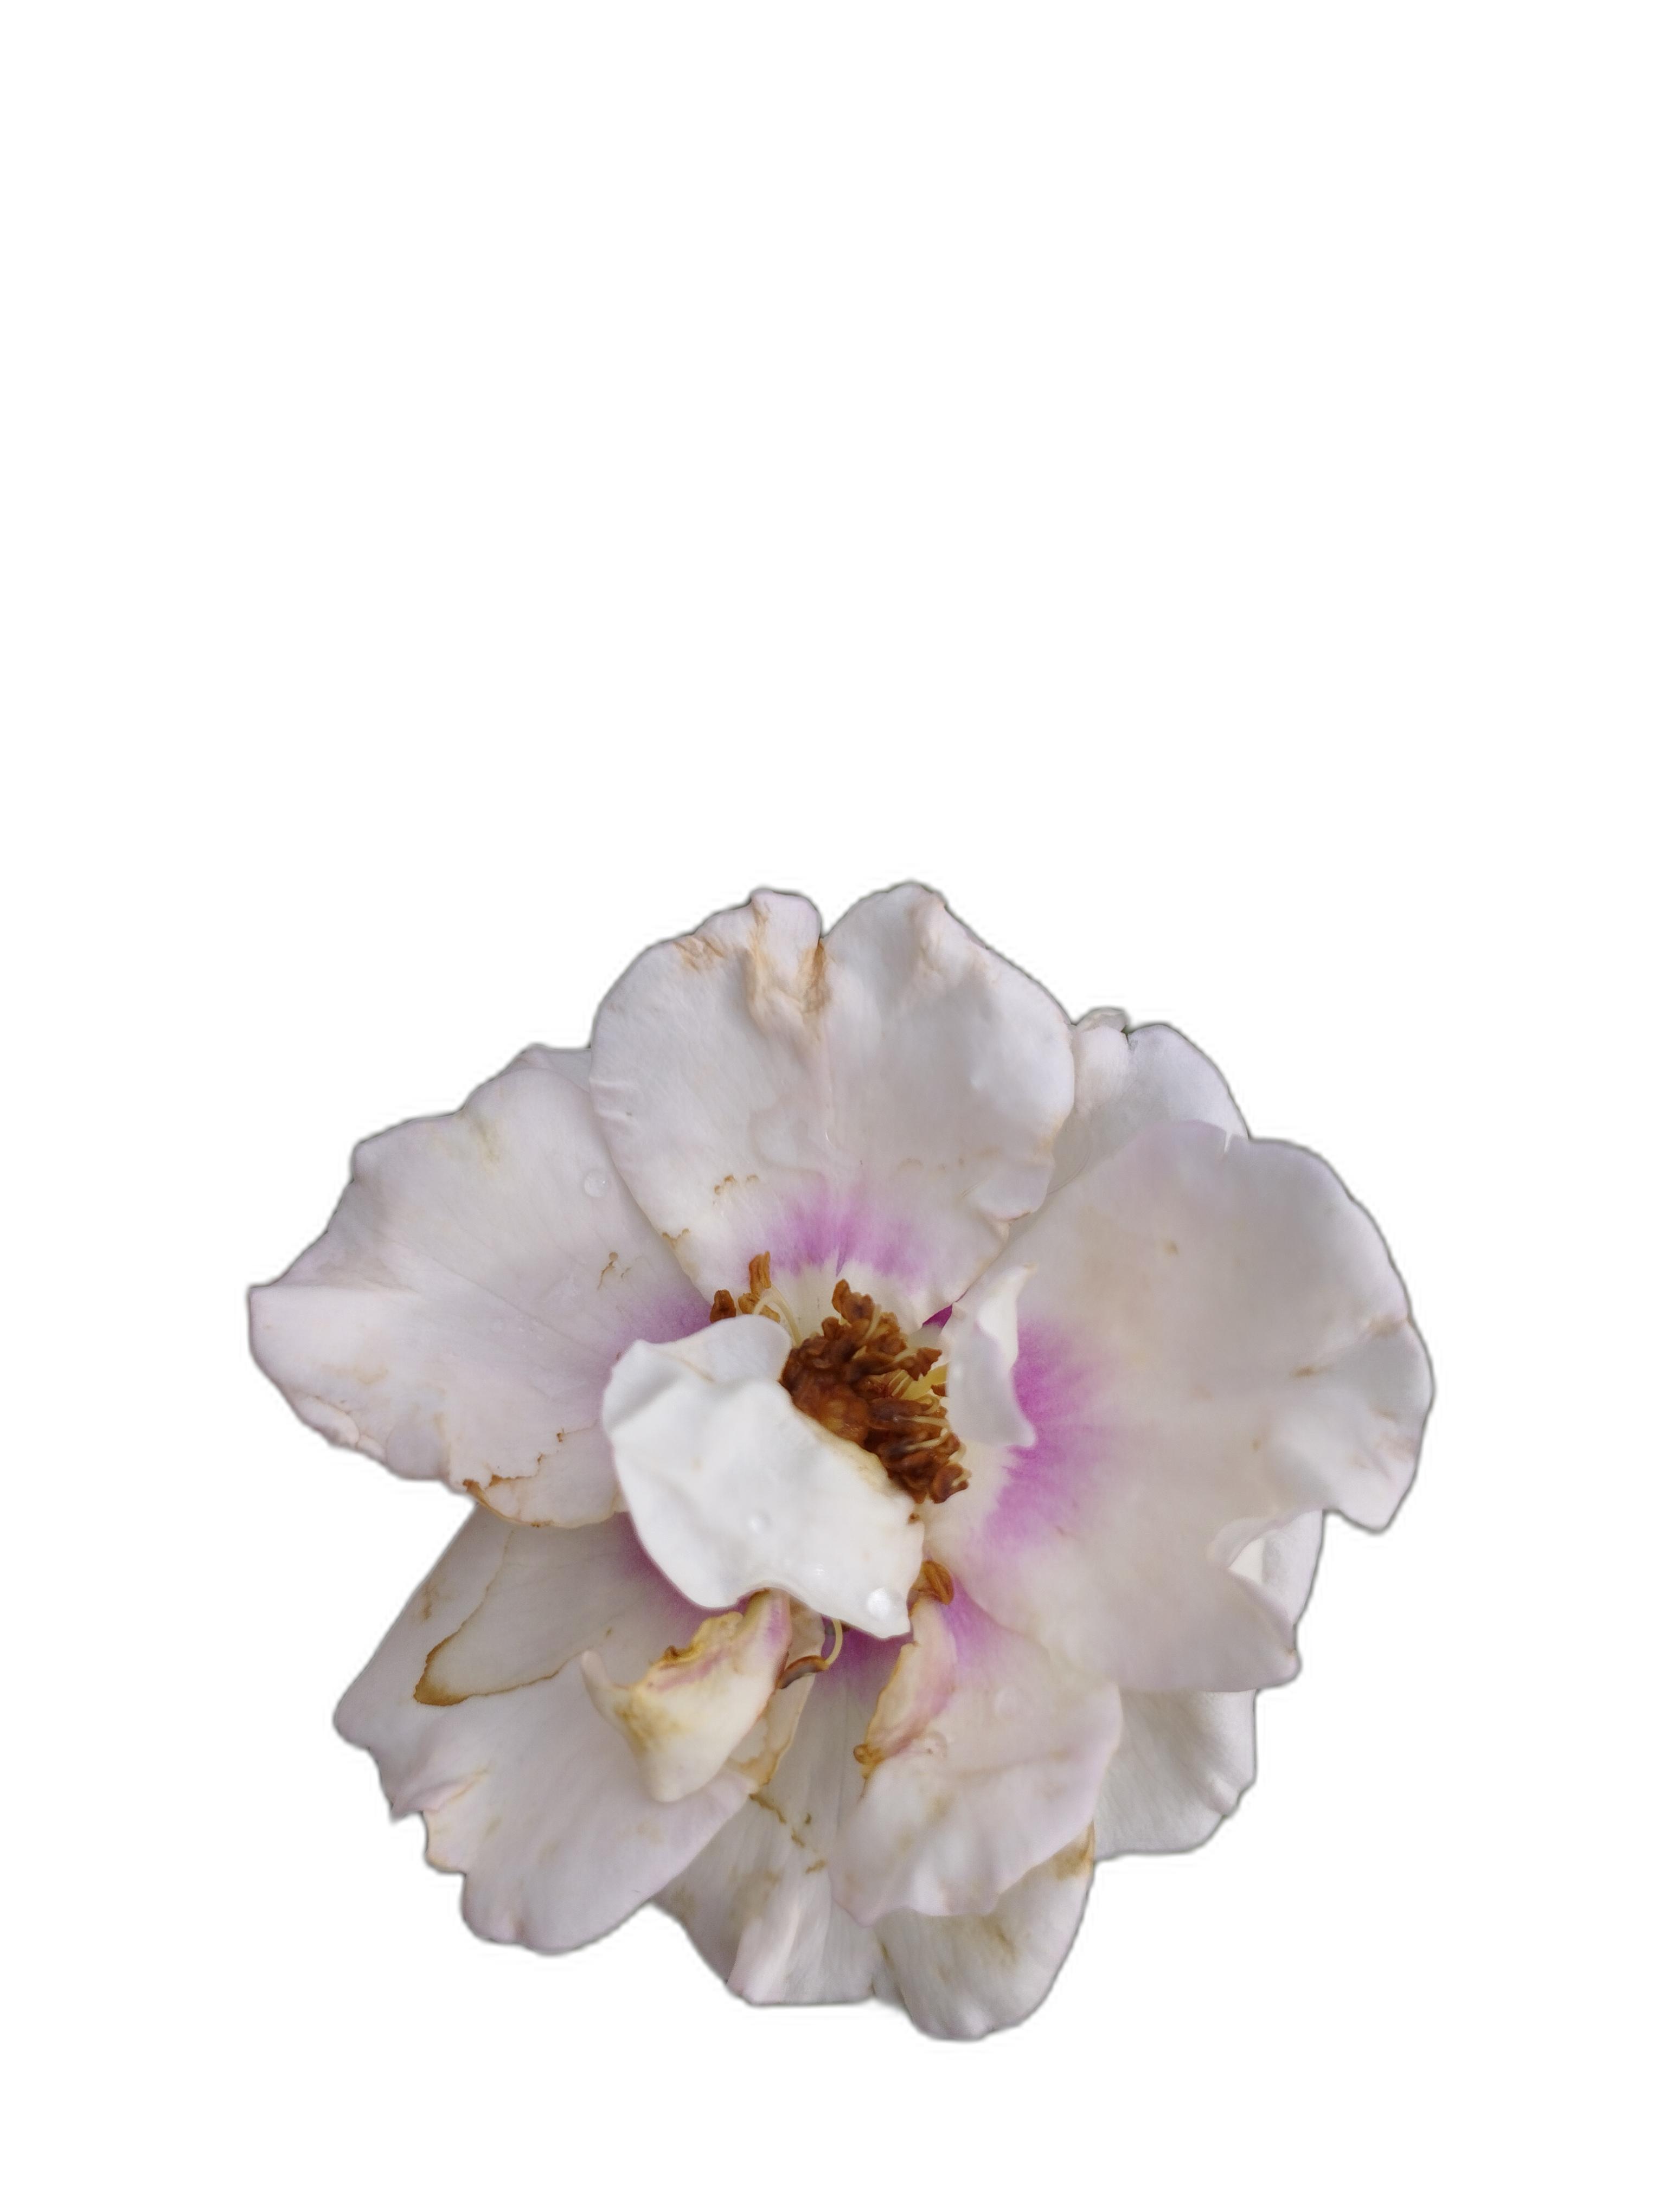
Label: Rose